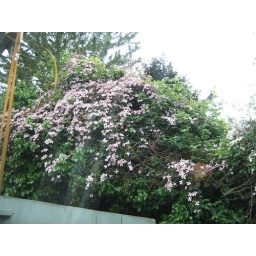
the view out the kitchen window of the clematis that exploded in the back over the winter